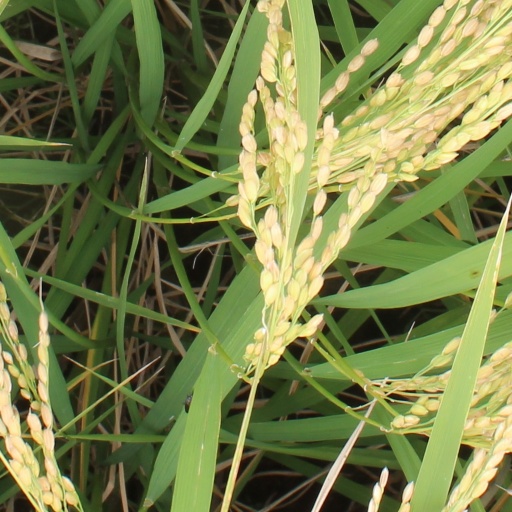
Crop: rice